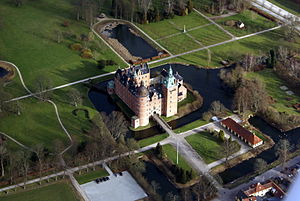
Vallø Slot
Vallø Slot, set fra luften (2008).
Vallø er en gammel hovedgård, som nævnes første gang i 1256. Gården ligger i Valløby Sogn, Bjæverskov Herred, Region Sjælland, Stevns Kommune. Hovedbygningen er opført i 1580-1586 af fru Mette Rosenkrantz, tilbygget i 1610-1640, ombygget i 1721 ved J.C. Krieger, igen tilbygget i 1735-1738 ved Laurids de Thurah, atter tilbygget i 1765 ved G.D. Anthon og istandsat ved Theodor Zeltner i 1863-1866.